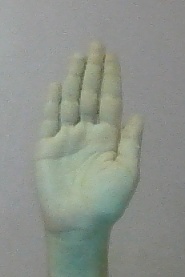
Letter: seen